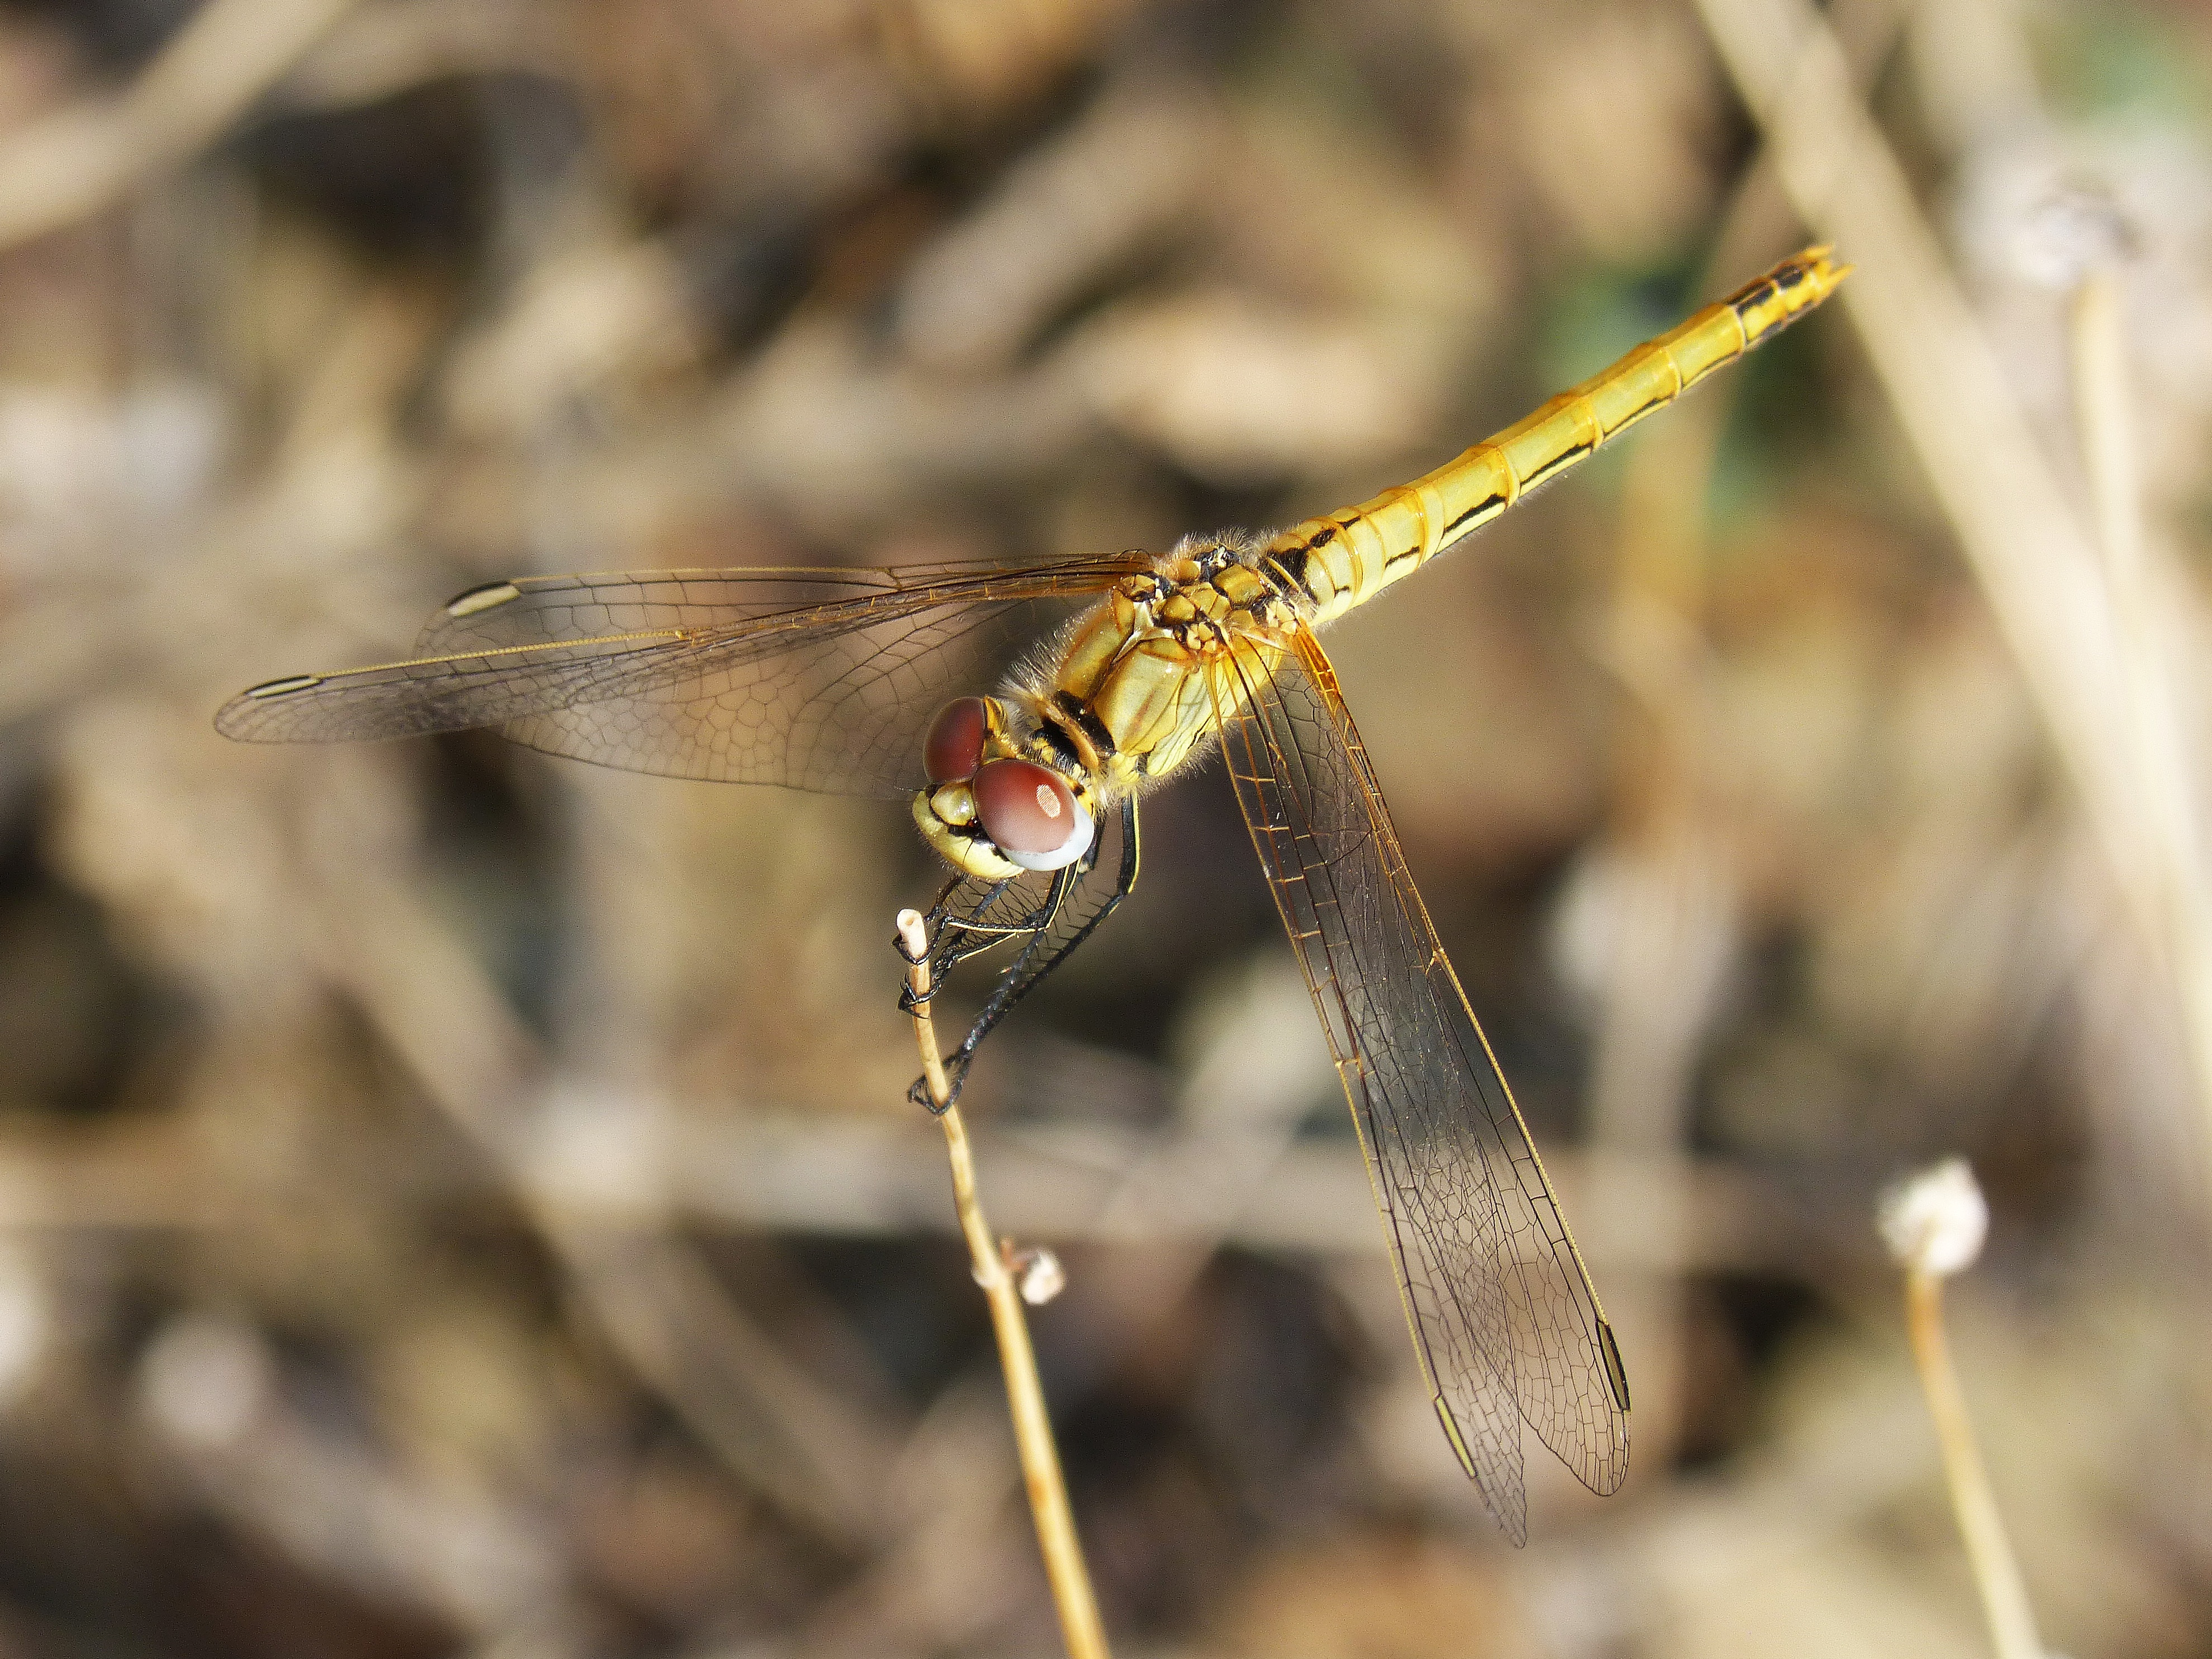
nature, photography, insect, fauna, invertebrate, close up, wings, dragonfly, beauty, damselfly, libellulidae, macro photography, plant stem, dragonflies and damseflies